332nd Infantry Regiment (United States)

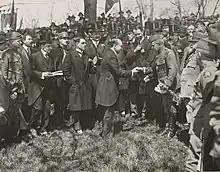
Italian Consul General presents medal to the commander of the 332nd Infantry on behalf of the Italian government, April 1919.

On 24 October, the opening day of the Vittorio Veneto offensive, the Italian 31st Division with the 332nd Infantry attached, was in reserve. It joined the pursuit of the fleeing Austrians on 29 October as part of the British XIV Corps of the Italian Tenth Army, the American regiment forming the advance guard of the corps. On 3 November, after several hard marches, the 332nd Infantry established contact with an enemy rear-guard battalion which was defending the crossings of the Tagliamento River near the village of Ponte-della-Delizia. Early on 4 November, the 2nd Battalion crossed the river on a narrow foot bridge, and—after a brief fight—captured the Austrian position on the far side. Continuing to move forward along the Treviso-Udine railroad, the 2nd battalion occupied the town of Codroipo where it took possession of large stores of munitions and supplies. At 3:00 p.m., 4 November, when the armistice between Italy and Austria-Hungary became effective, the leading American elements were at Villaorba.